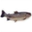
Label: trout